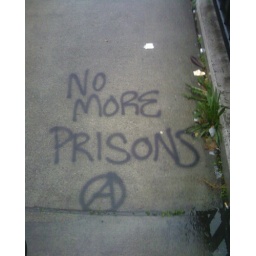
Taken on the sidewalk leading up to the I-90 Eastbound bus stop at I-90 and Rainier Ave in Seattle.